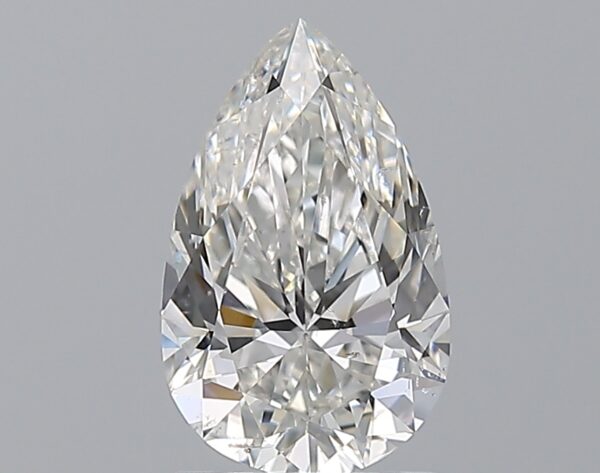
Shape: pear
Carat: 1.5
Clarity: SI1
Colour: G
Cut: EX
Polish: EX
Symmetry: EX
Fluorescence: F
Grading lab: GIA
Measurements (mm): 9.92 x 6.23 x 3.92